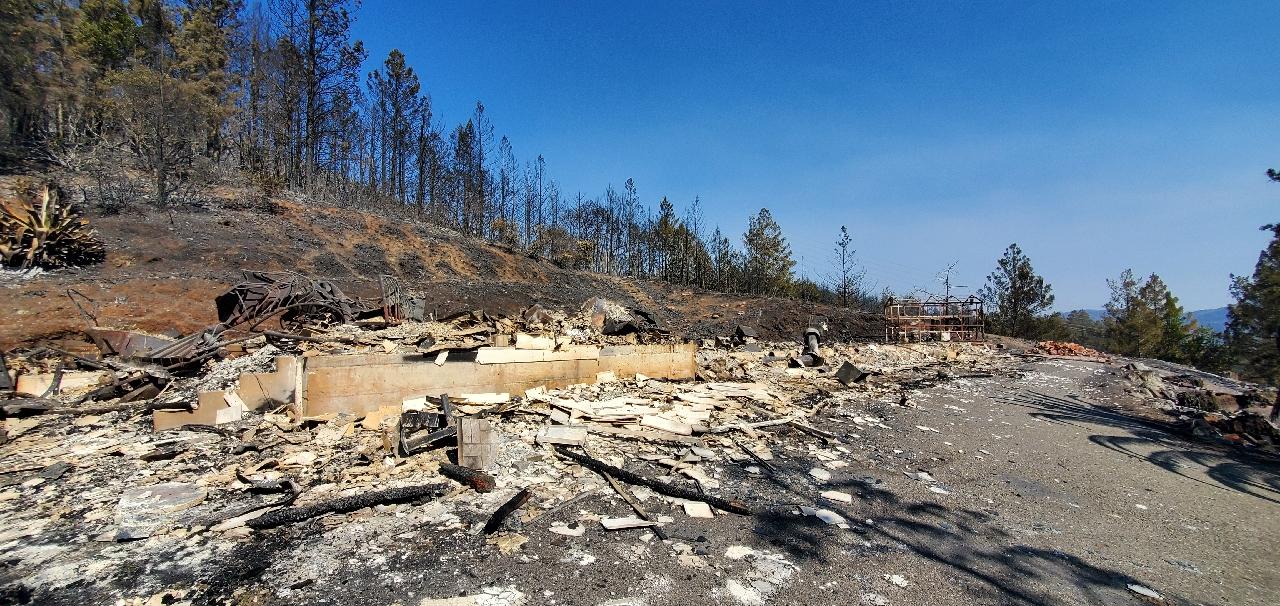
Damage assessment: destroyed